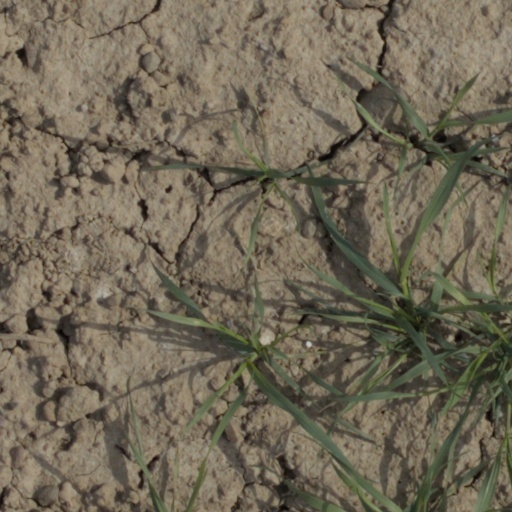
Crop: wheat